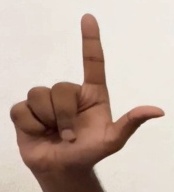
ASL sign: L